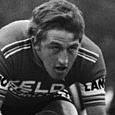
Age: 25